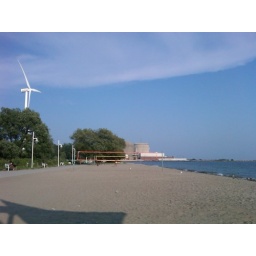
... And this is why I don't go in the water at the beach in Pickering.